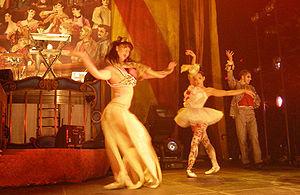
I Write Sins Not Tragedies est une chanson de Panic! at the Disco sortie le 27 février 2006 en tant que deuxième single du premier album studio du groupe, A Fever You Can't Sweat Out, sur les labels de Fueled by Ramen et Decaydance. La chanson atteint la septième place du Billboard Hot 100, atteignant ainsi le meilleur classement de Panic! at the Disco jusqu'à la sortie de High Hopes en 2018.